Yury Onufriyenko

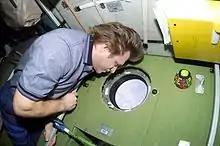
Onufrienko, Expedition 4 commander looks out a window in the Zvezda Module on the ISS.

Onufrienko was selected as a cosmonaut candidate in 1989. From September 1989 to January 1991, he underwent a course of general space training. Starting April 1991, he underwent training as a member of test cosmonauts group. Starting March 1994, he entered flight training to be the commander of the stand-by crew of the Mir-18 expedition aboard the Soyuz TM-21 spacecraft and the Mir space station as part of the Shuttle-Mir program.